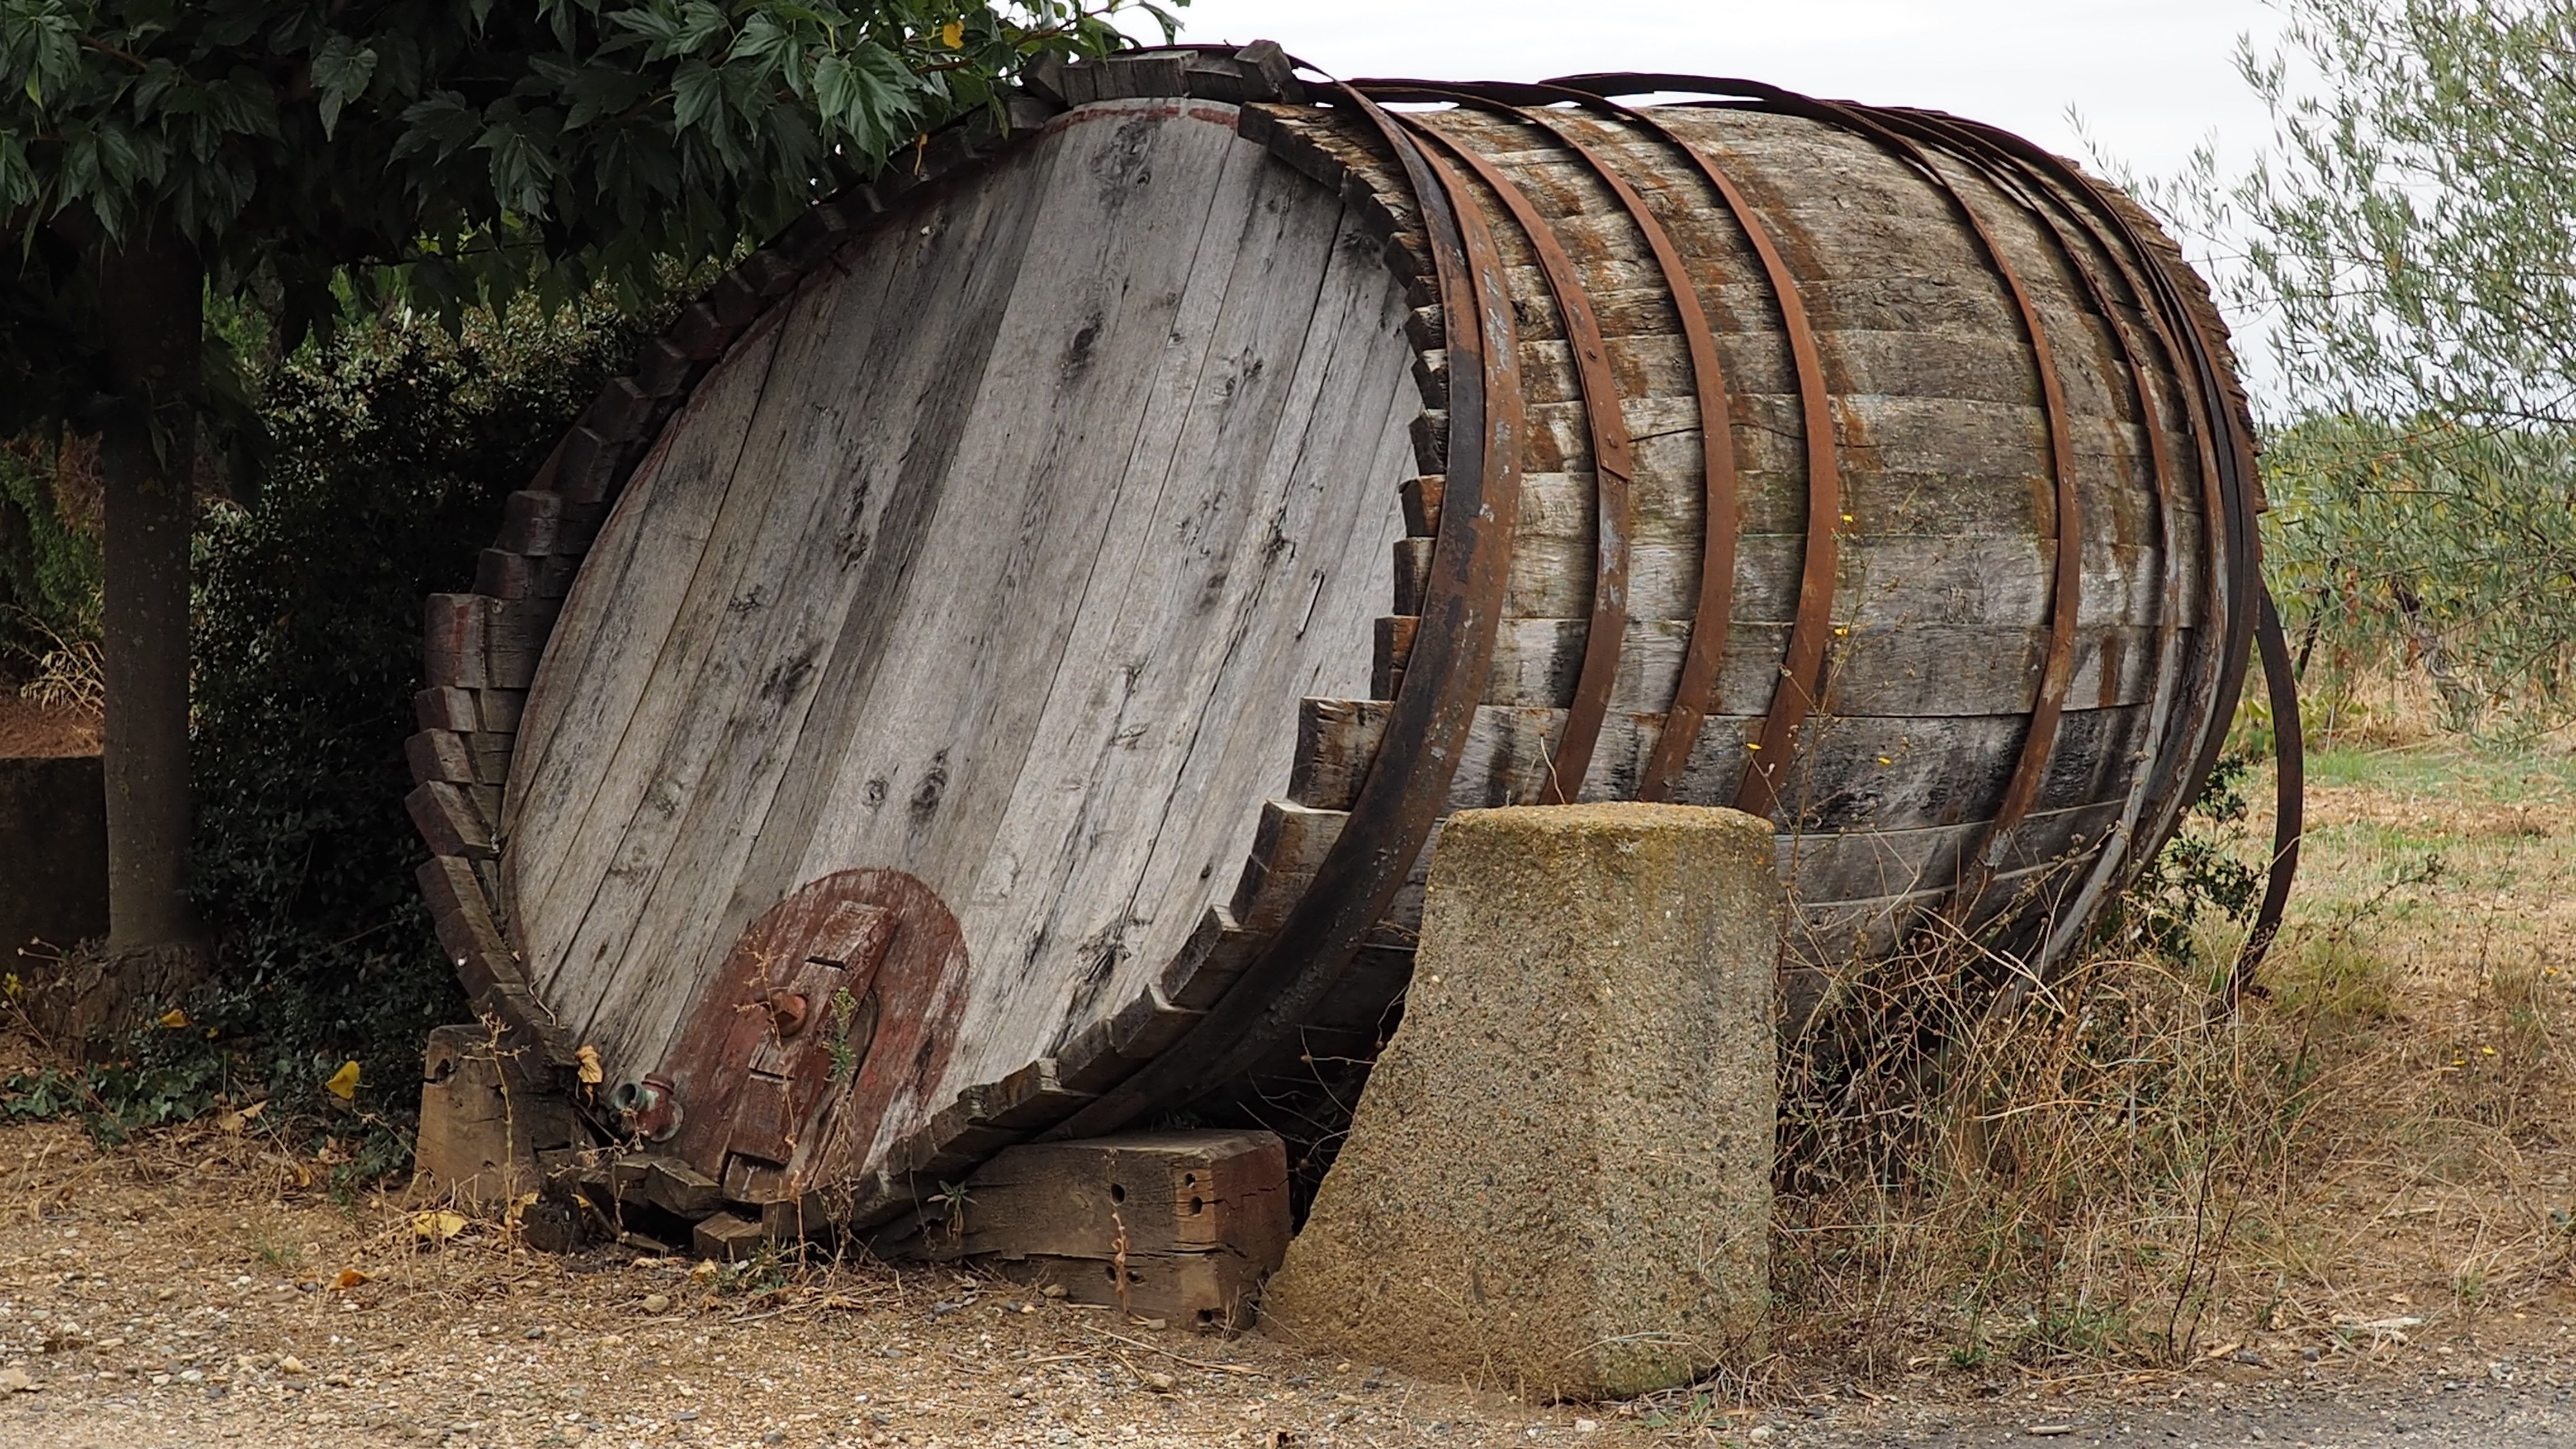
tree, wood, hut, shack, agriculture, barrel, bunker, rural area, man made object